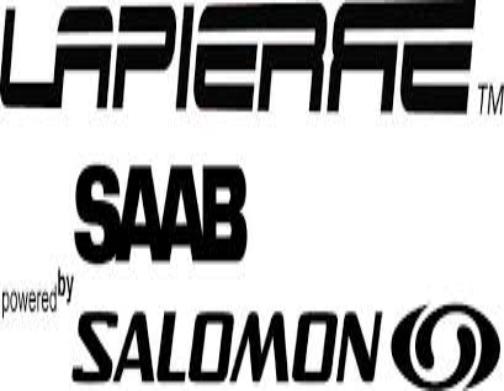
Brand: Lapierre
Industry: Transportation